Rumi

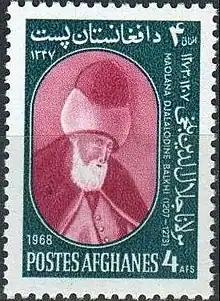
Rumi on a 1968 Afghan stamp

Rumi and his mausoleum were depicted on the reverse of the 5000 Turkish lira banknotes of 1981–1994.